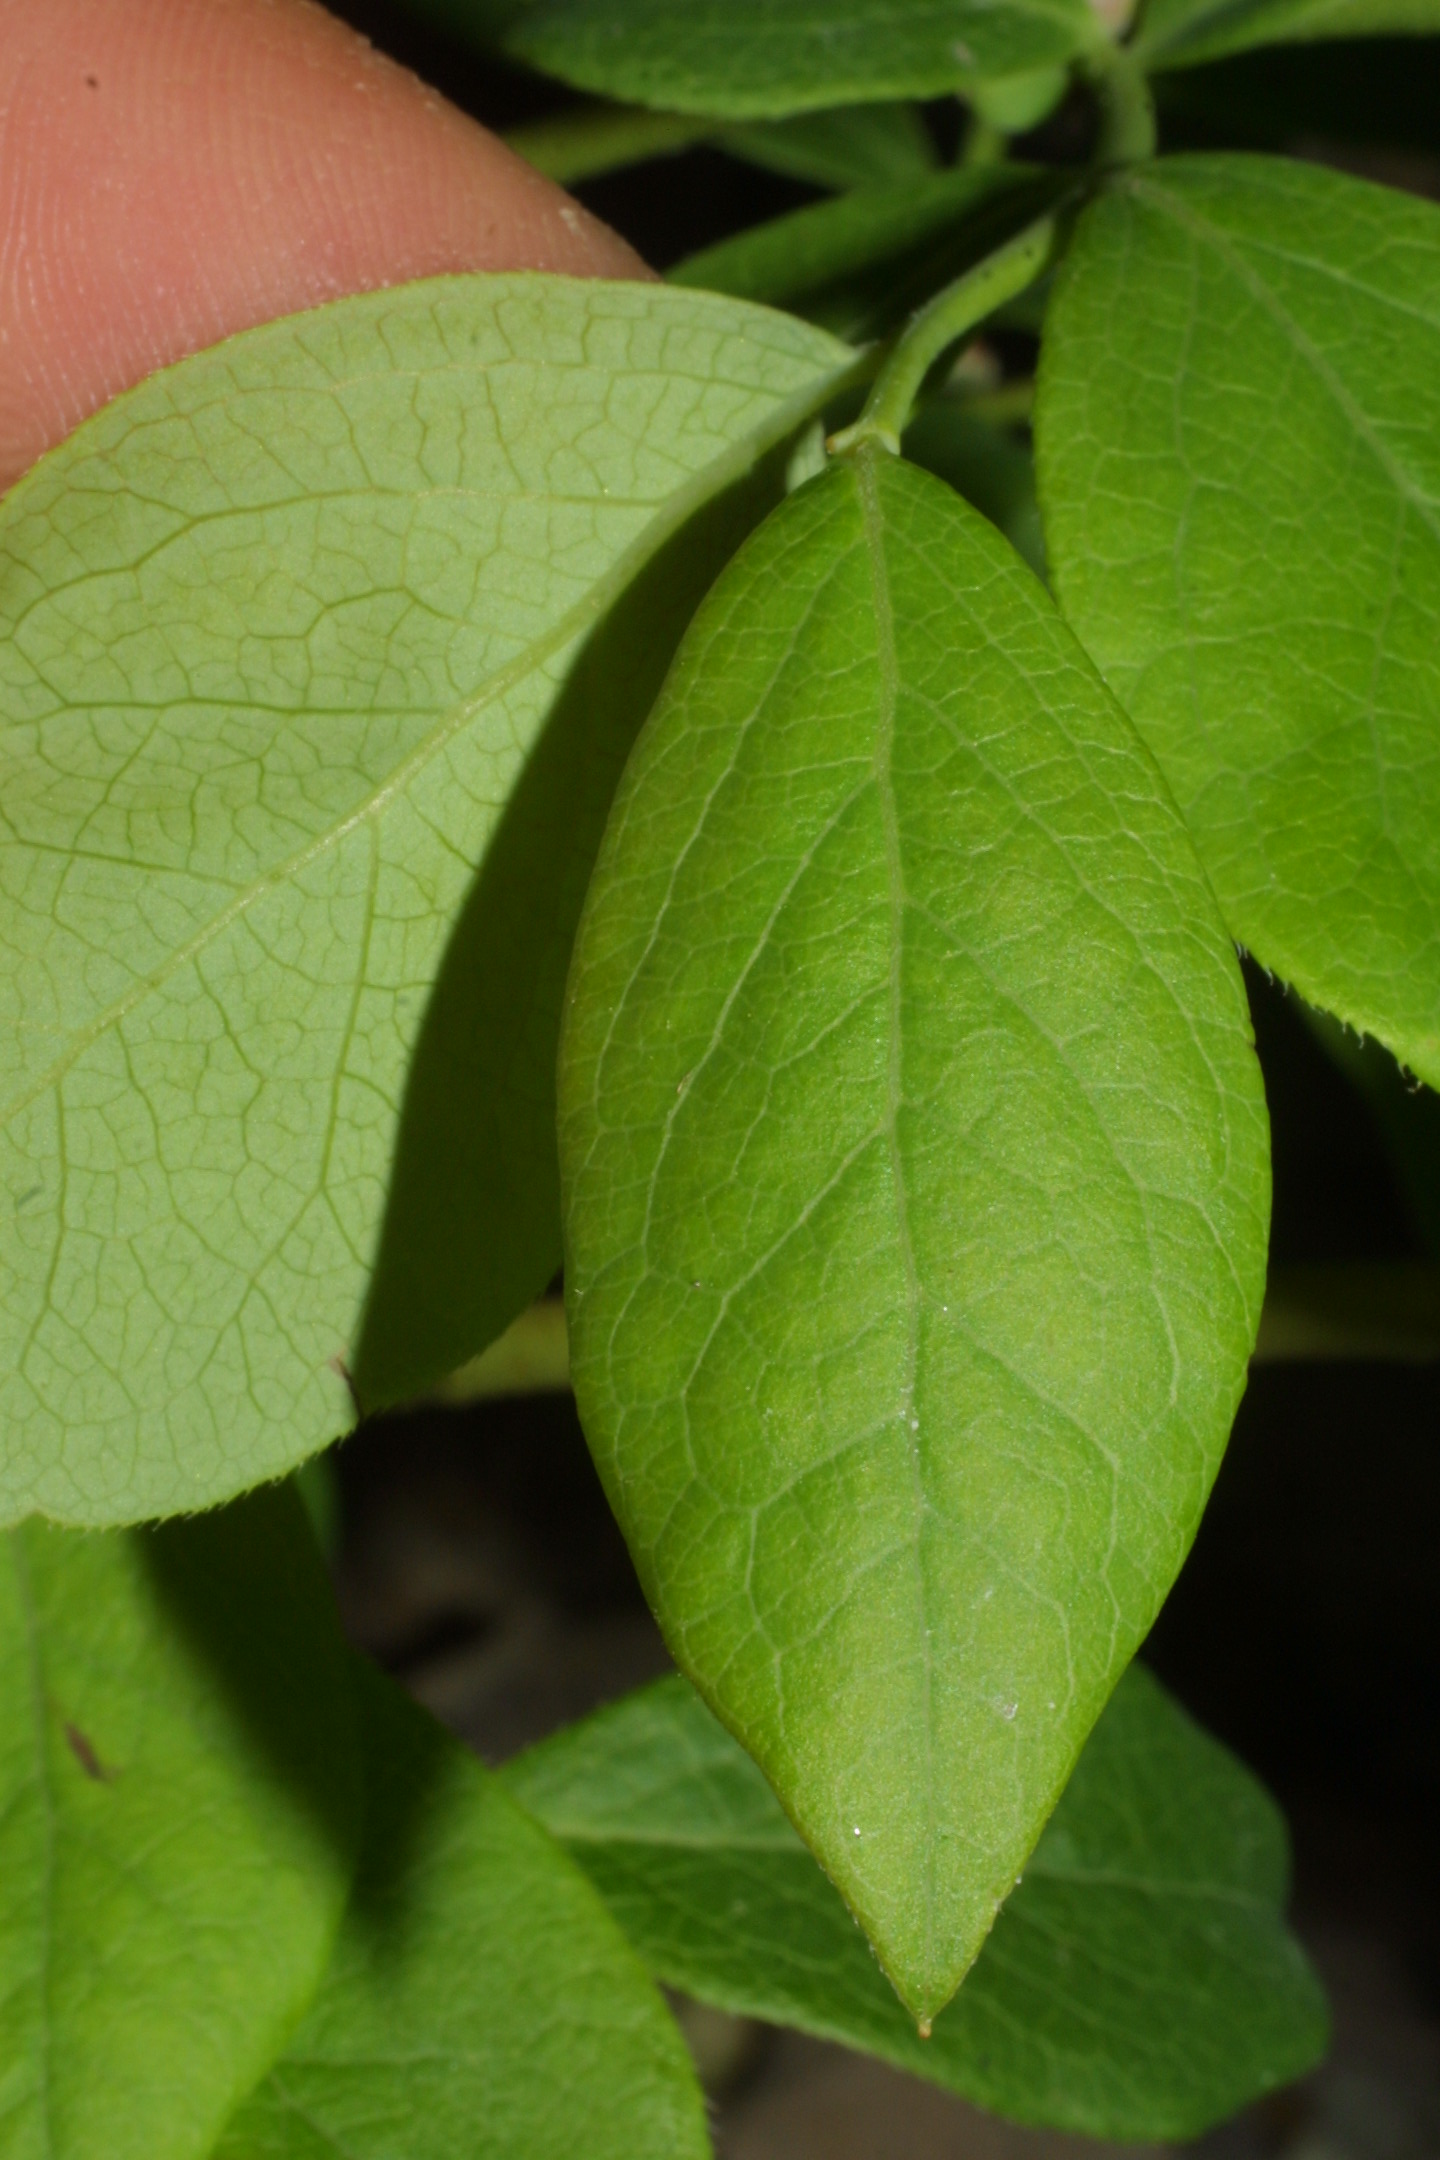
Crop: potato
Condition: early_blight